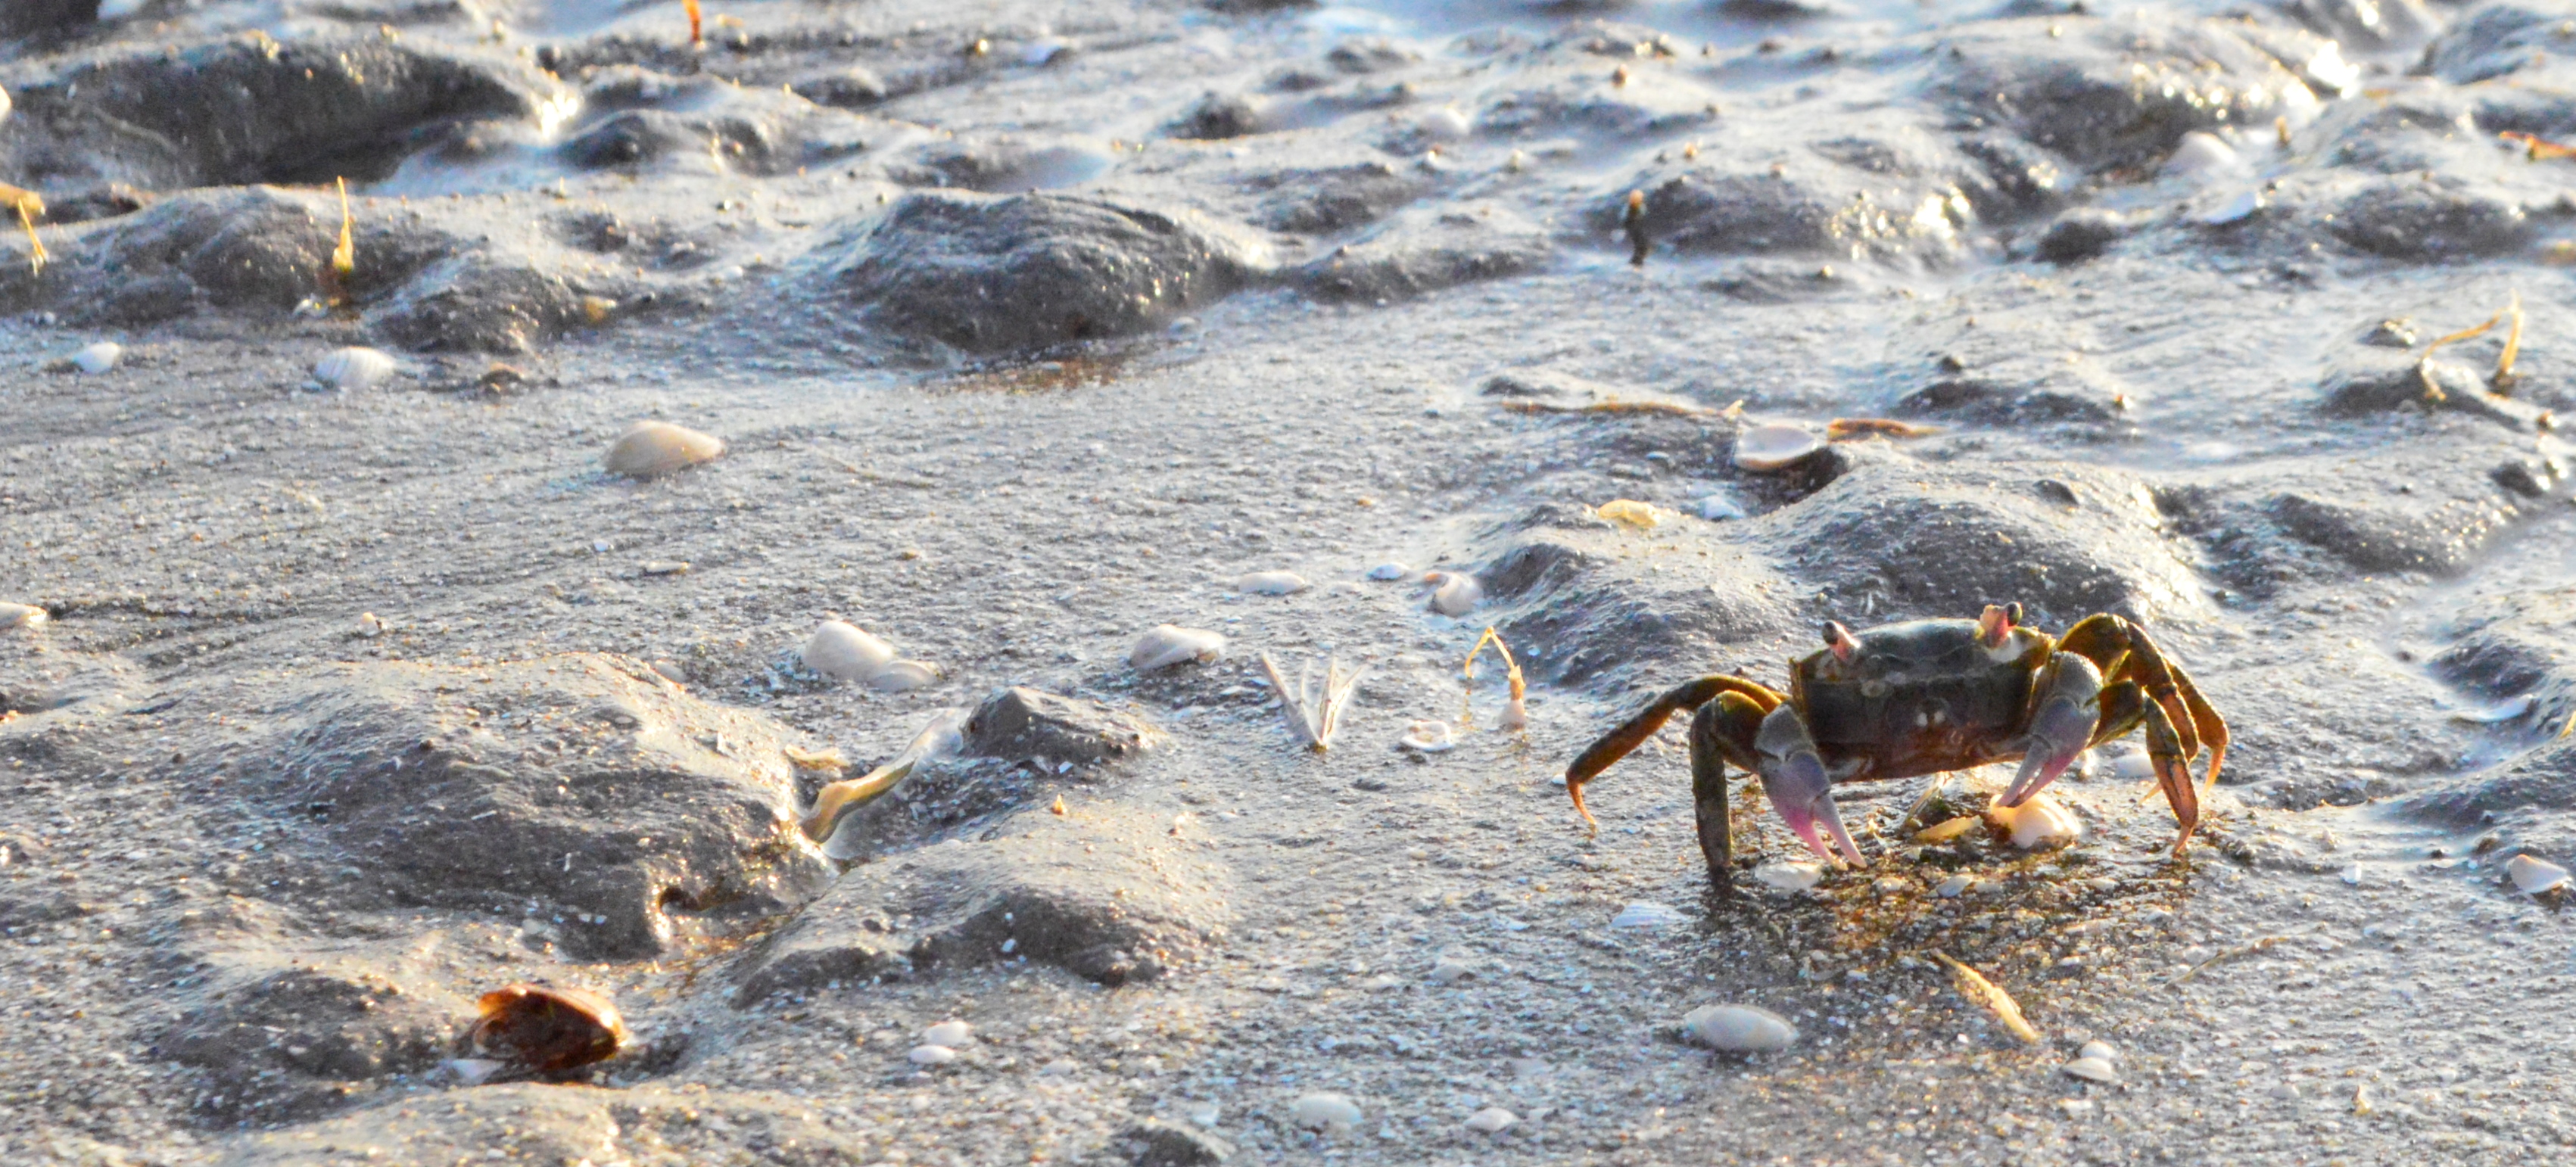
sea, crab, decapoda, crustacean, organism, sand, invertebrate, ocypodidae, shellfish, freshwater crab, rock, seafood, arthropod, wave